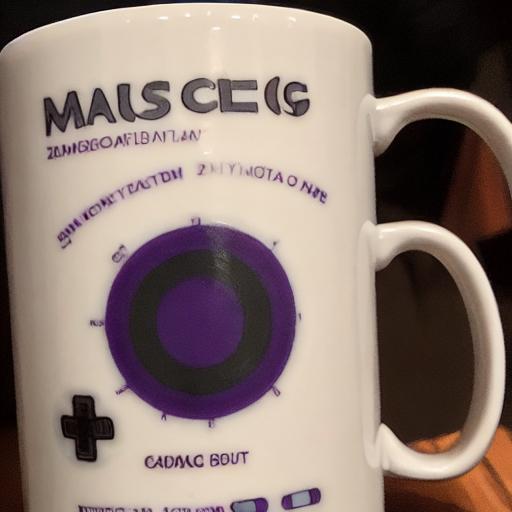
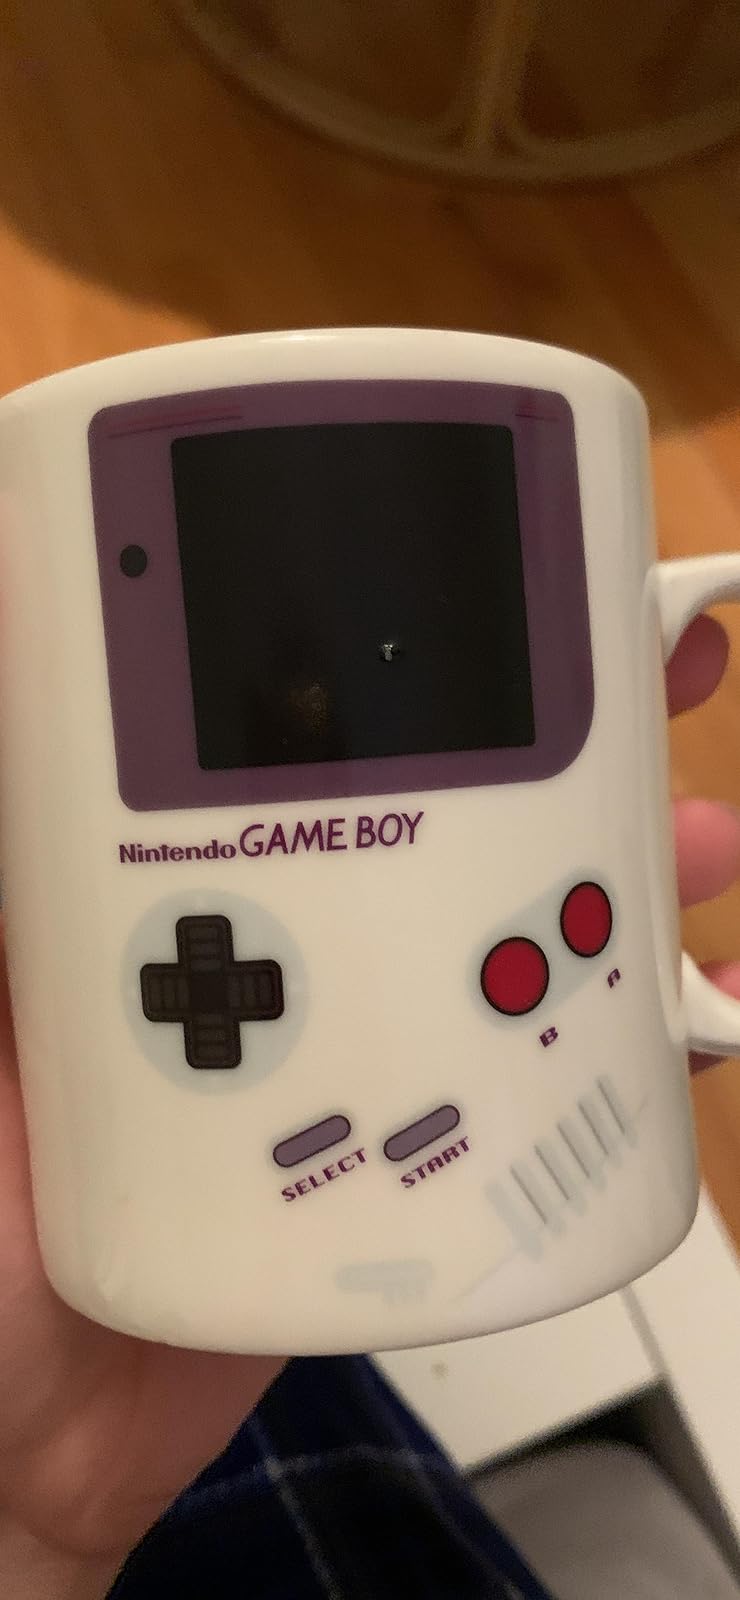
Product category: items_mug
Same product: no